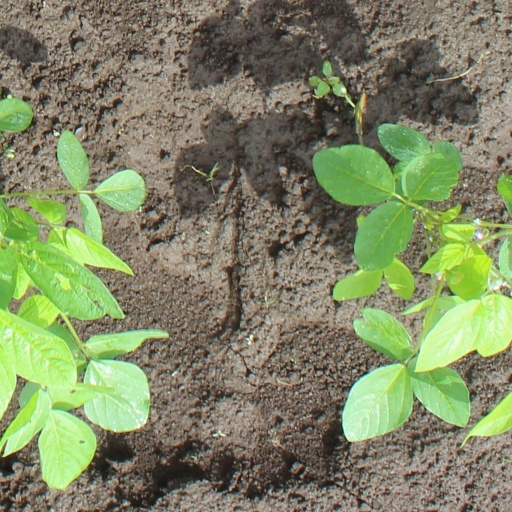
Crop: soybean